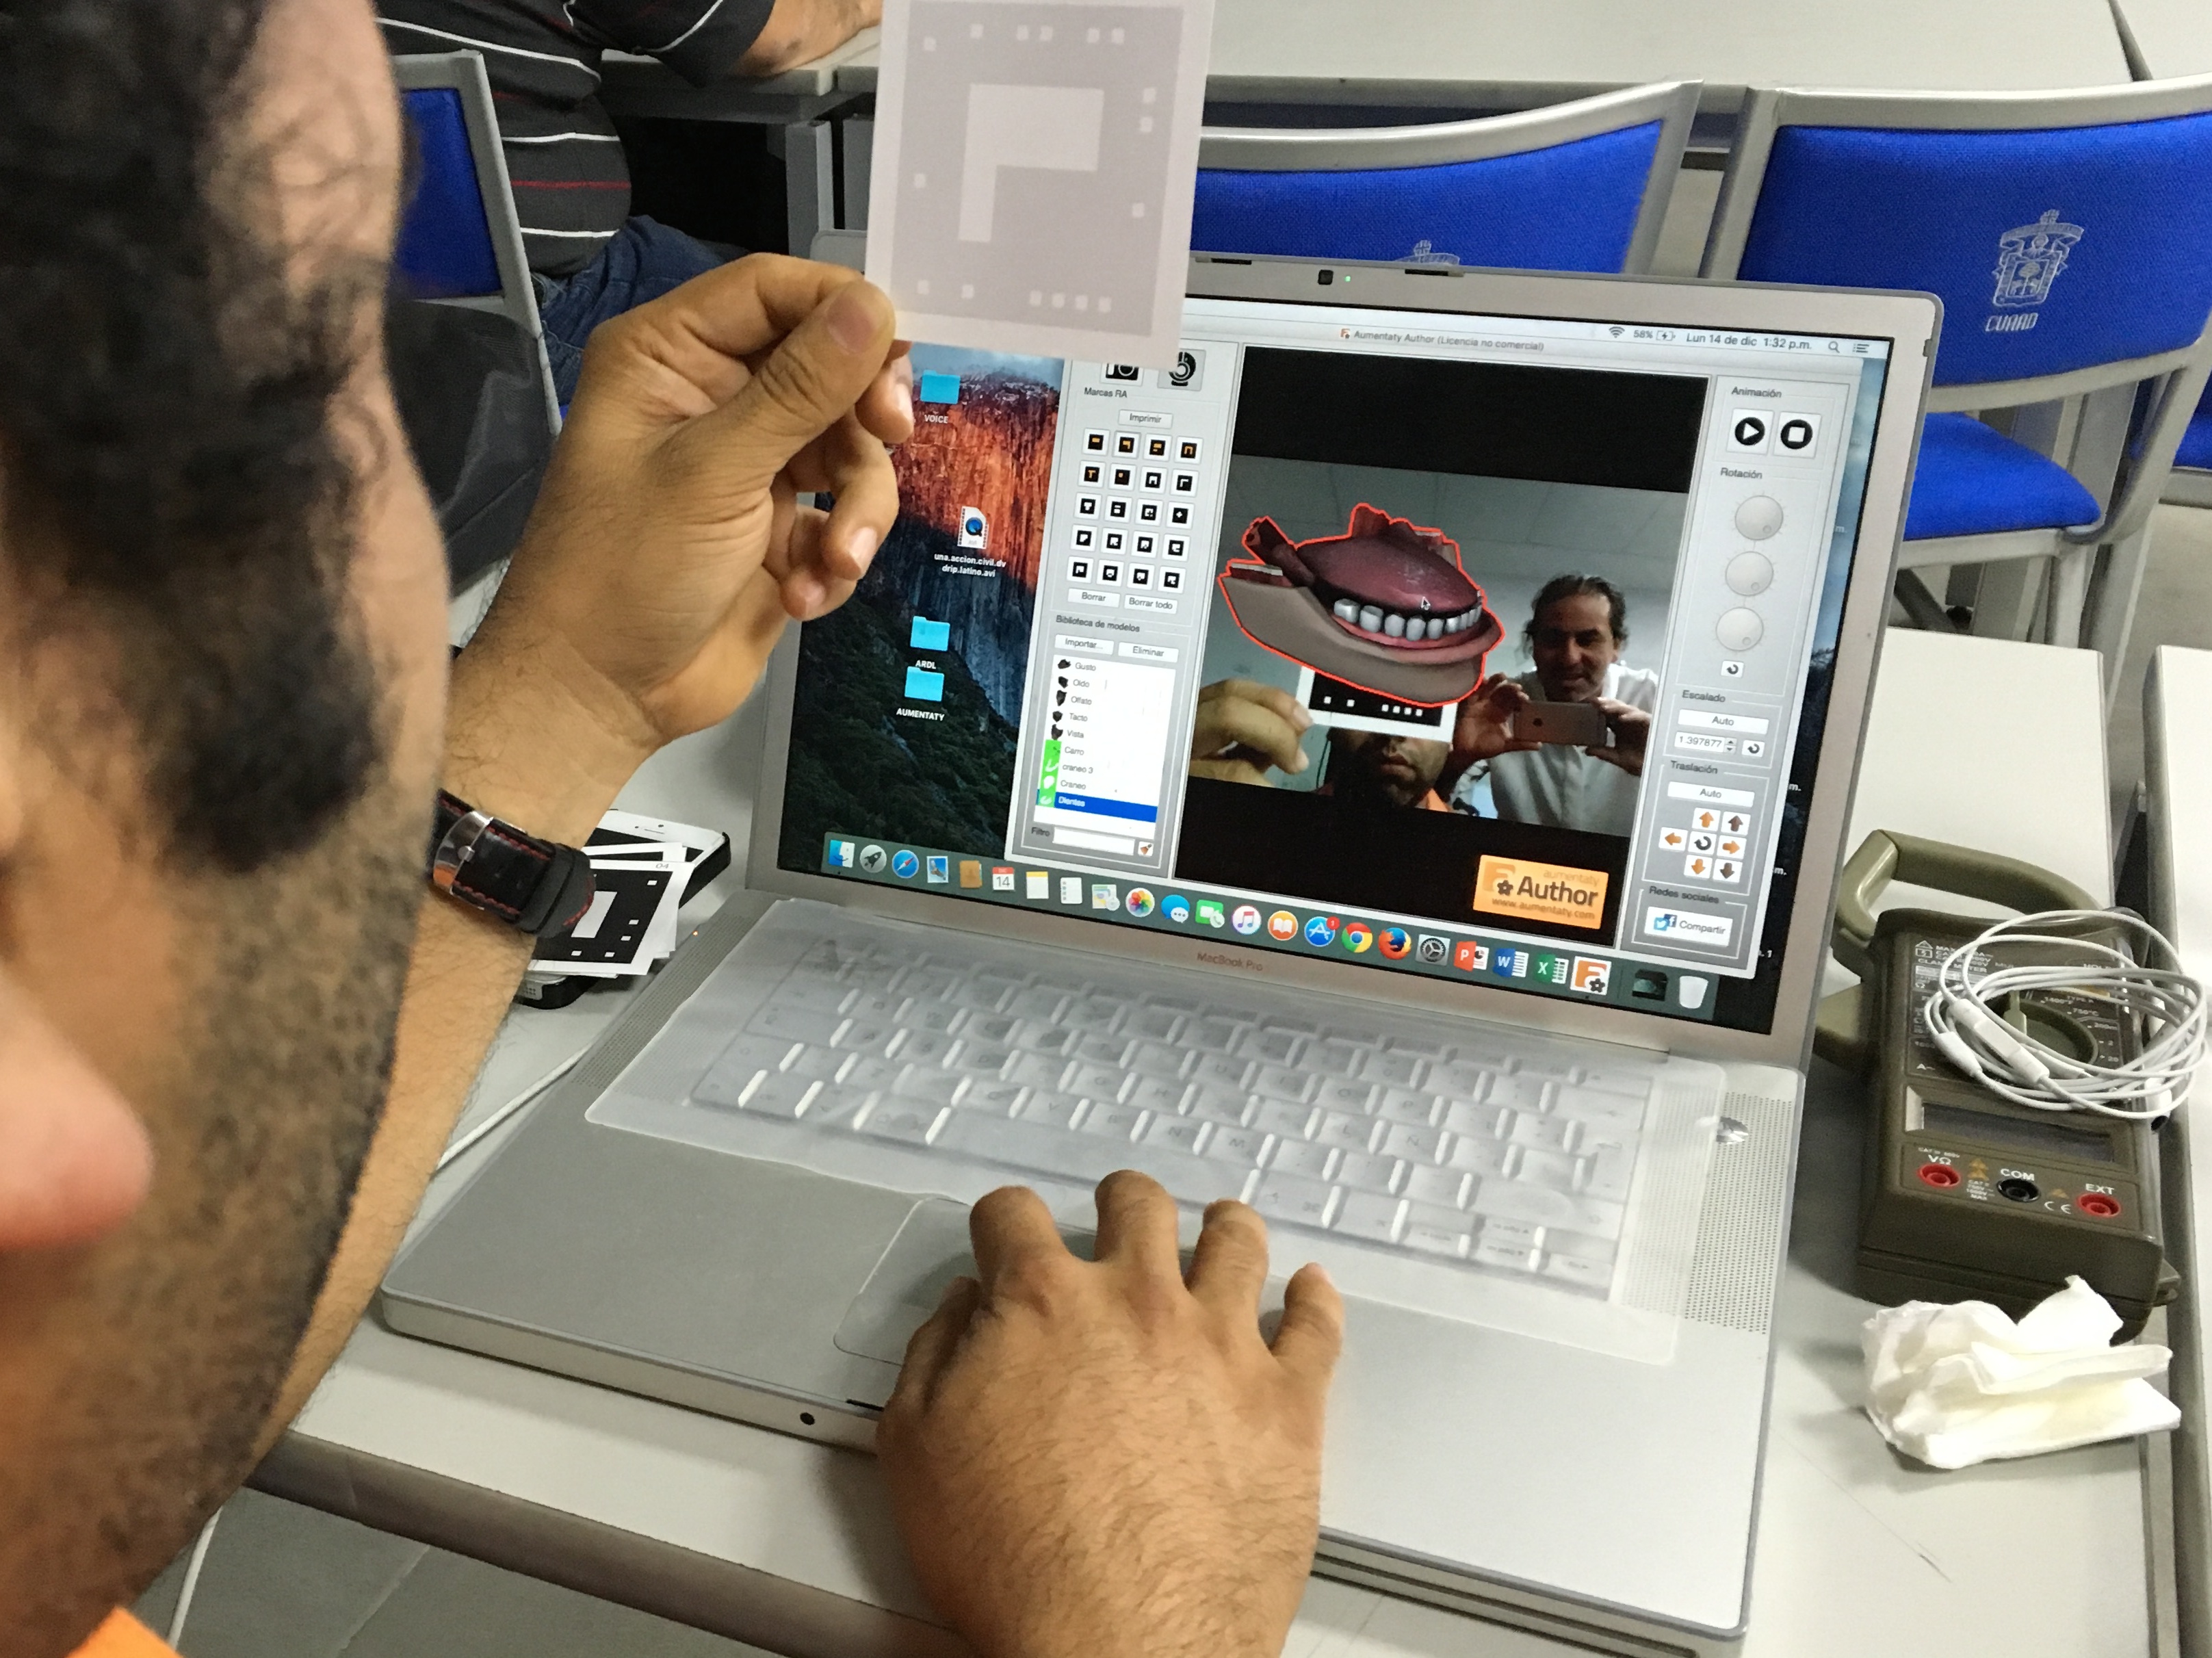
gadget